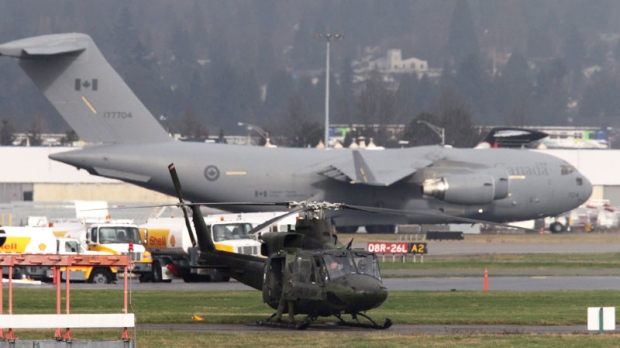
Vehicle type: Planes